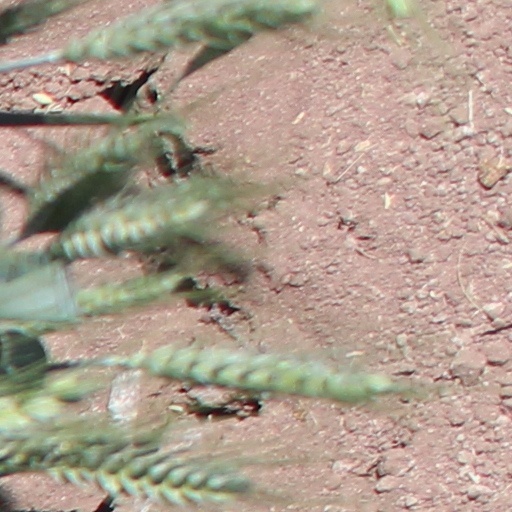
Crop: wheat